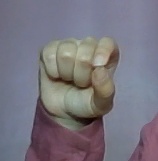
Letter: fa